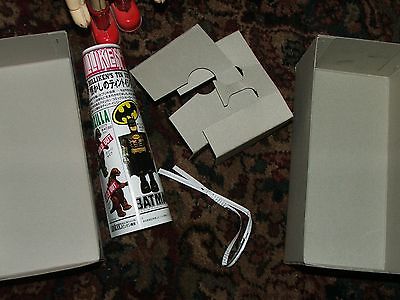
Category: chair